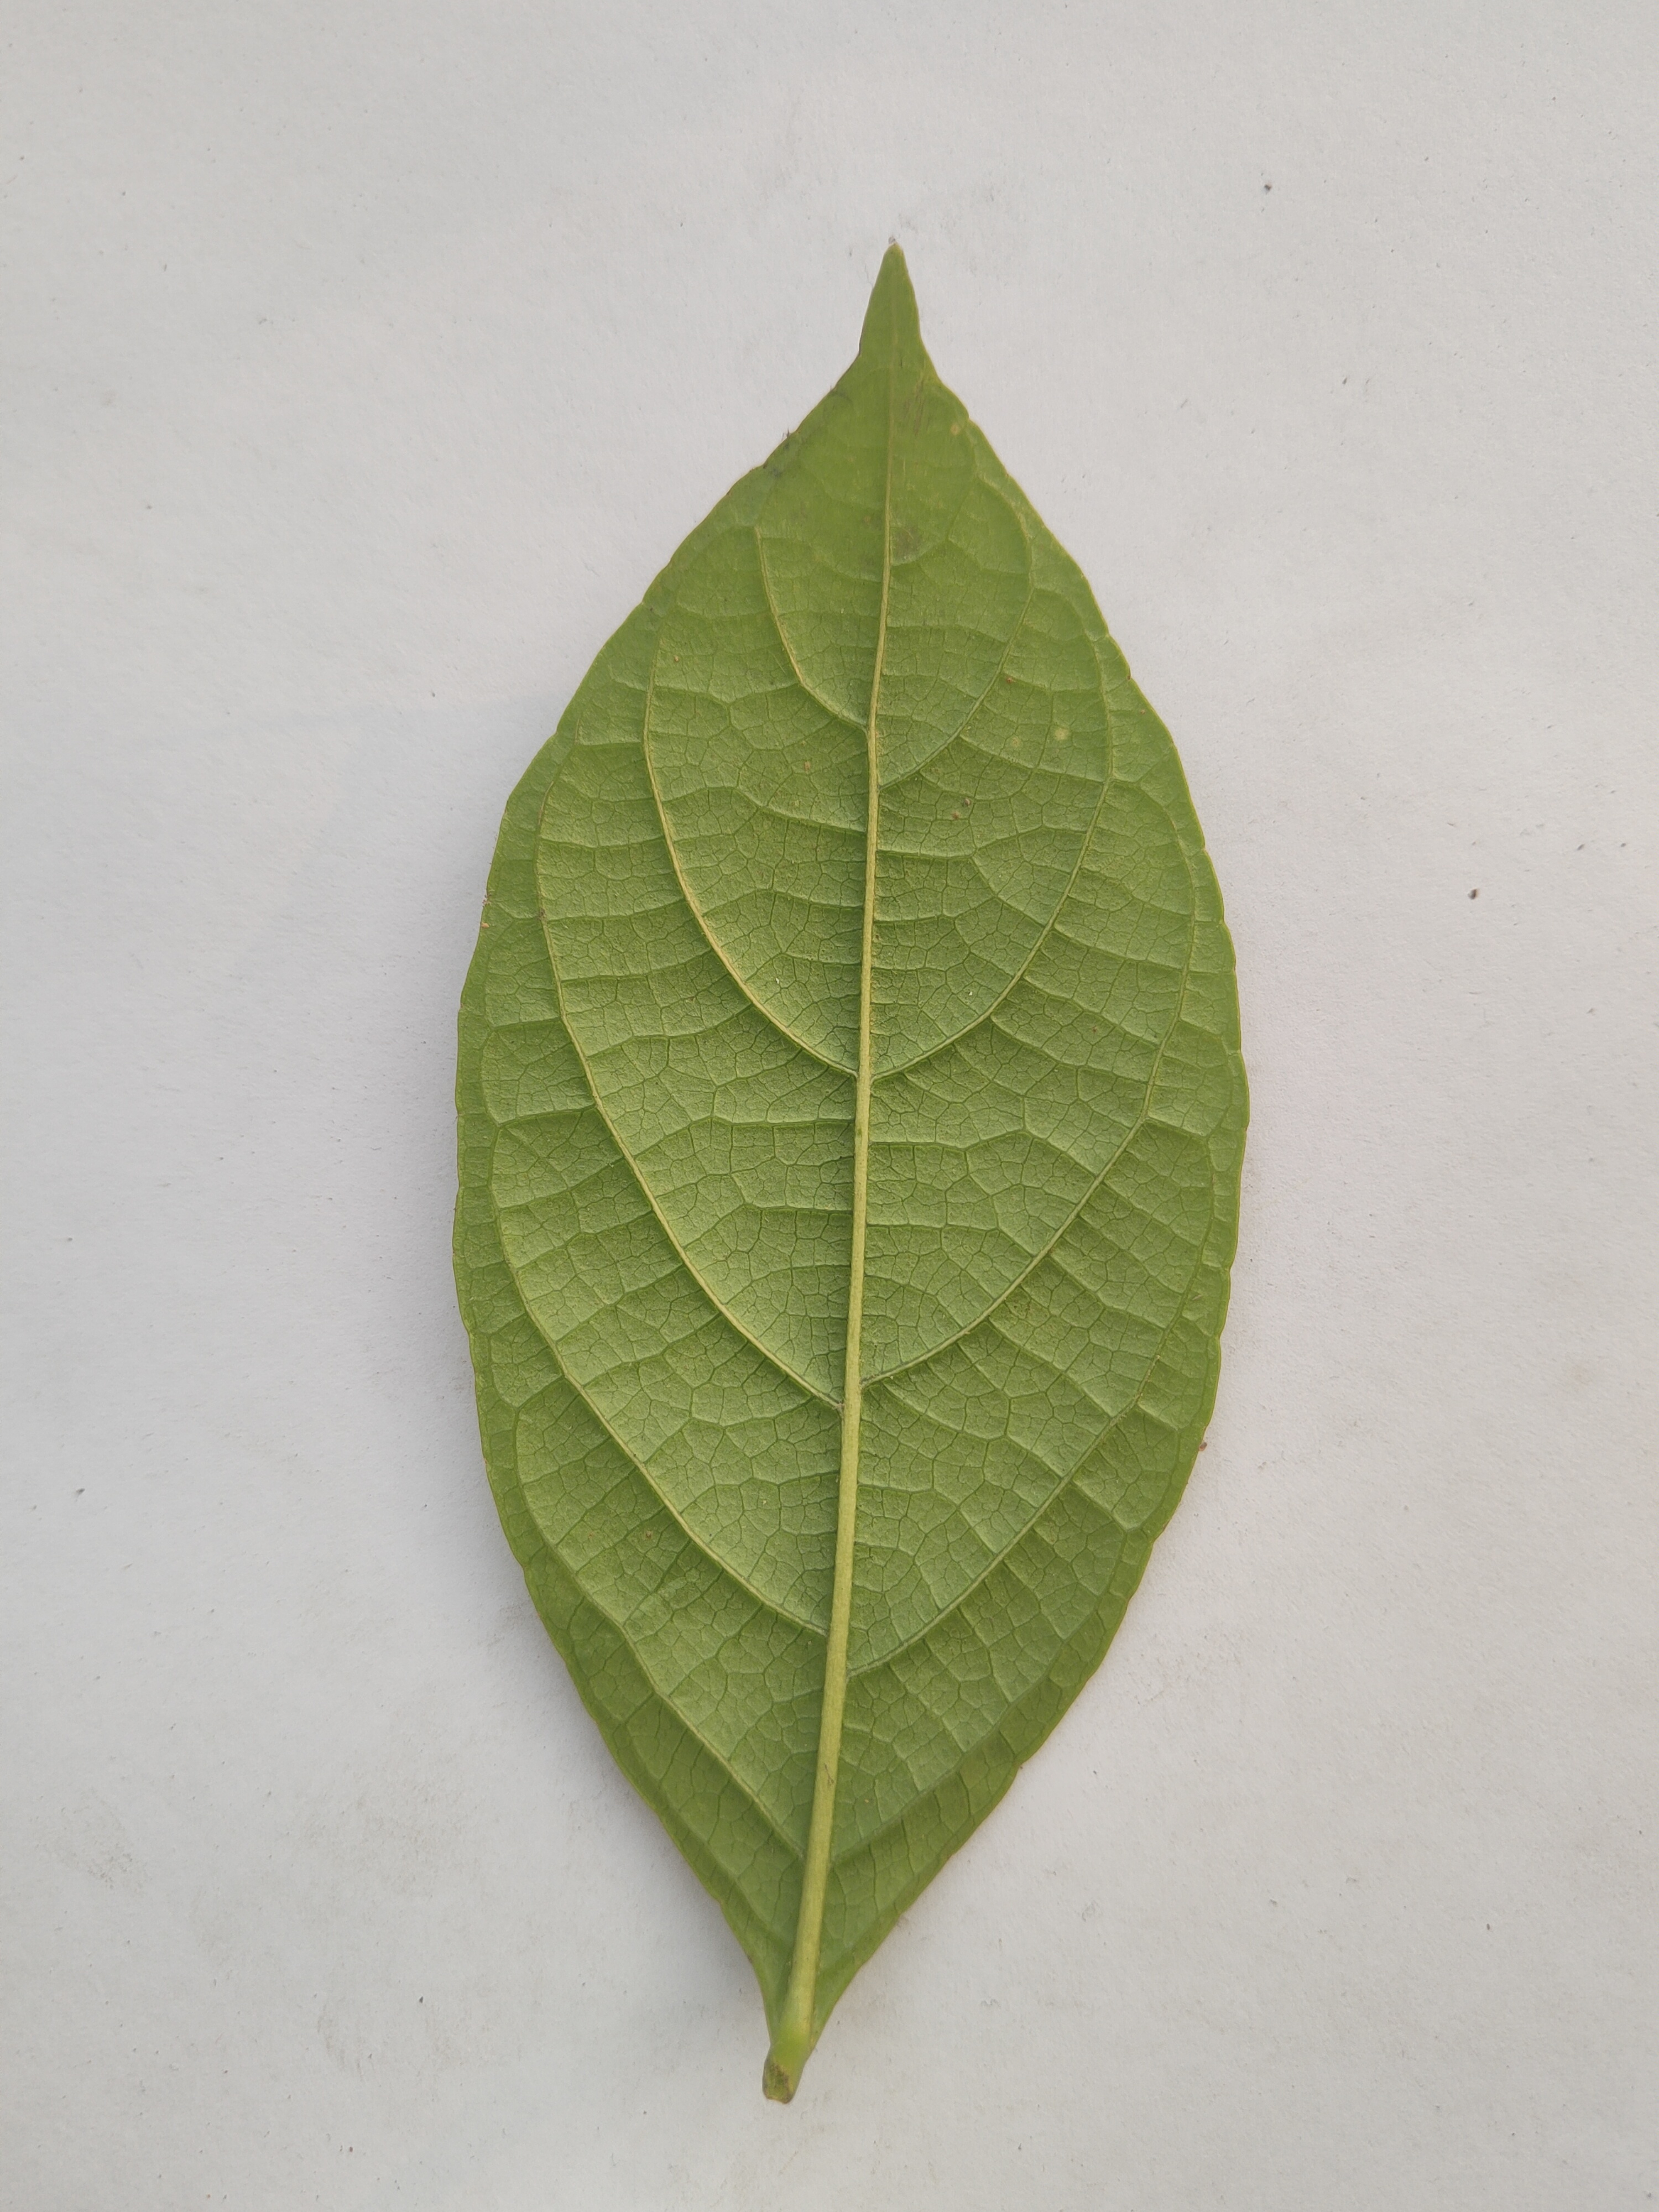
Leaf variety: Lotkon